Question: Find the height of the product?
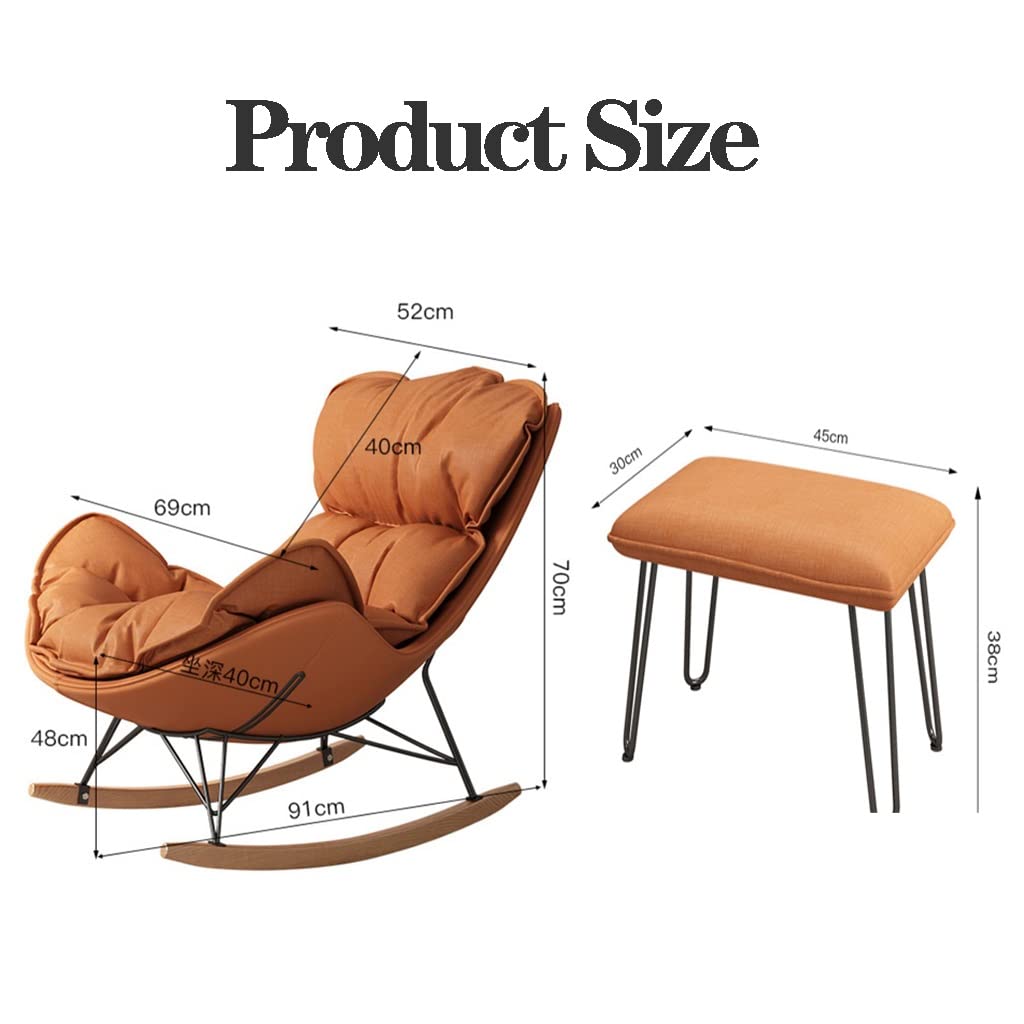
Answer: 70.0 centimetre